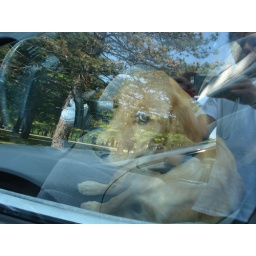
Some asshole left their dog in their car